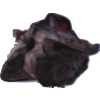
Label: carambola